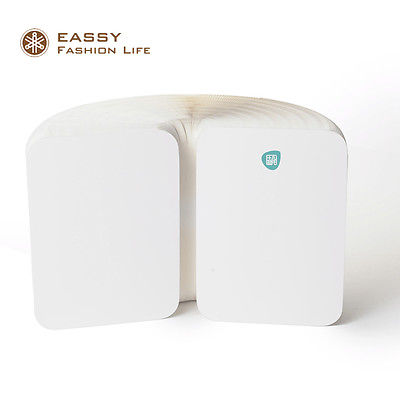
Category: sofa